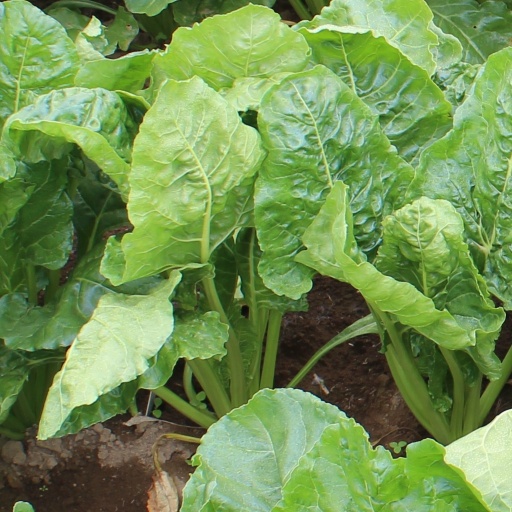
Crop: sugar beet